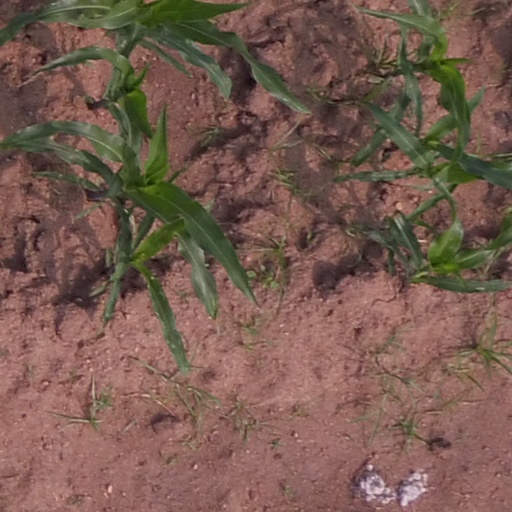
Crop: maize; corn